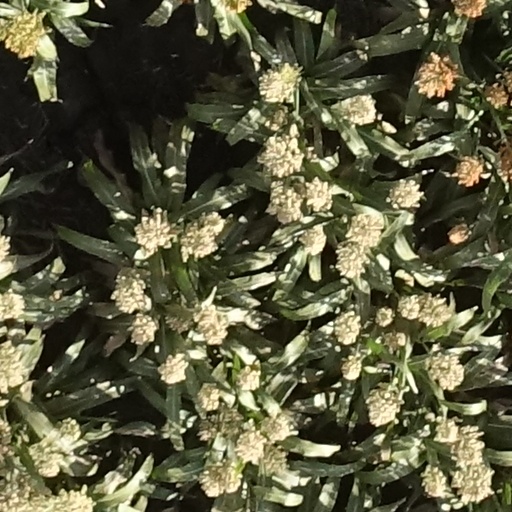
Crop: sorghum